110th Infantry Regiment (United States)

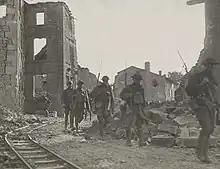
110th Infantry Regiment soldiers passing through Varennes-en-Argonne, France. 1918

During the First World War, the regiment was mobilized at home stations on July 15, 1917, and drafted in while into the Army of the United States on August 5. That month, the commander of the 10th, Col. Richard Coulter, was promoted to brigadier general and now Lt. Col. Henry W. Coulter assumed command of the regiment.